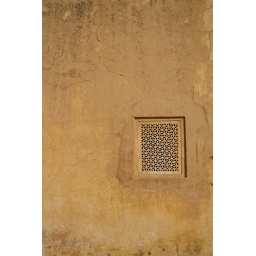
window in the red fort